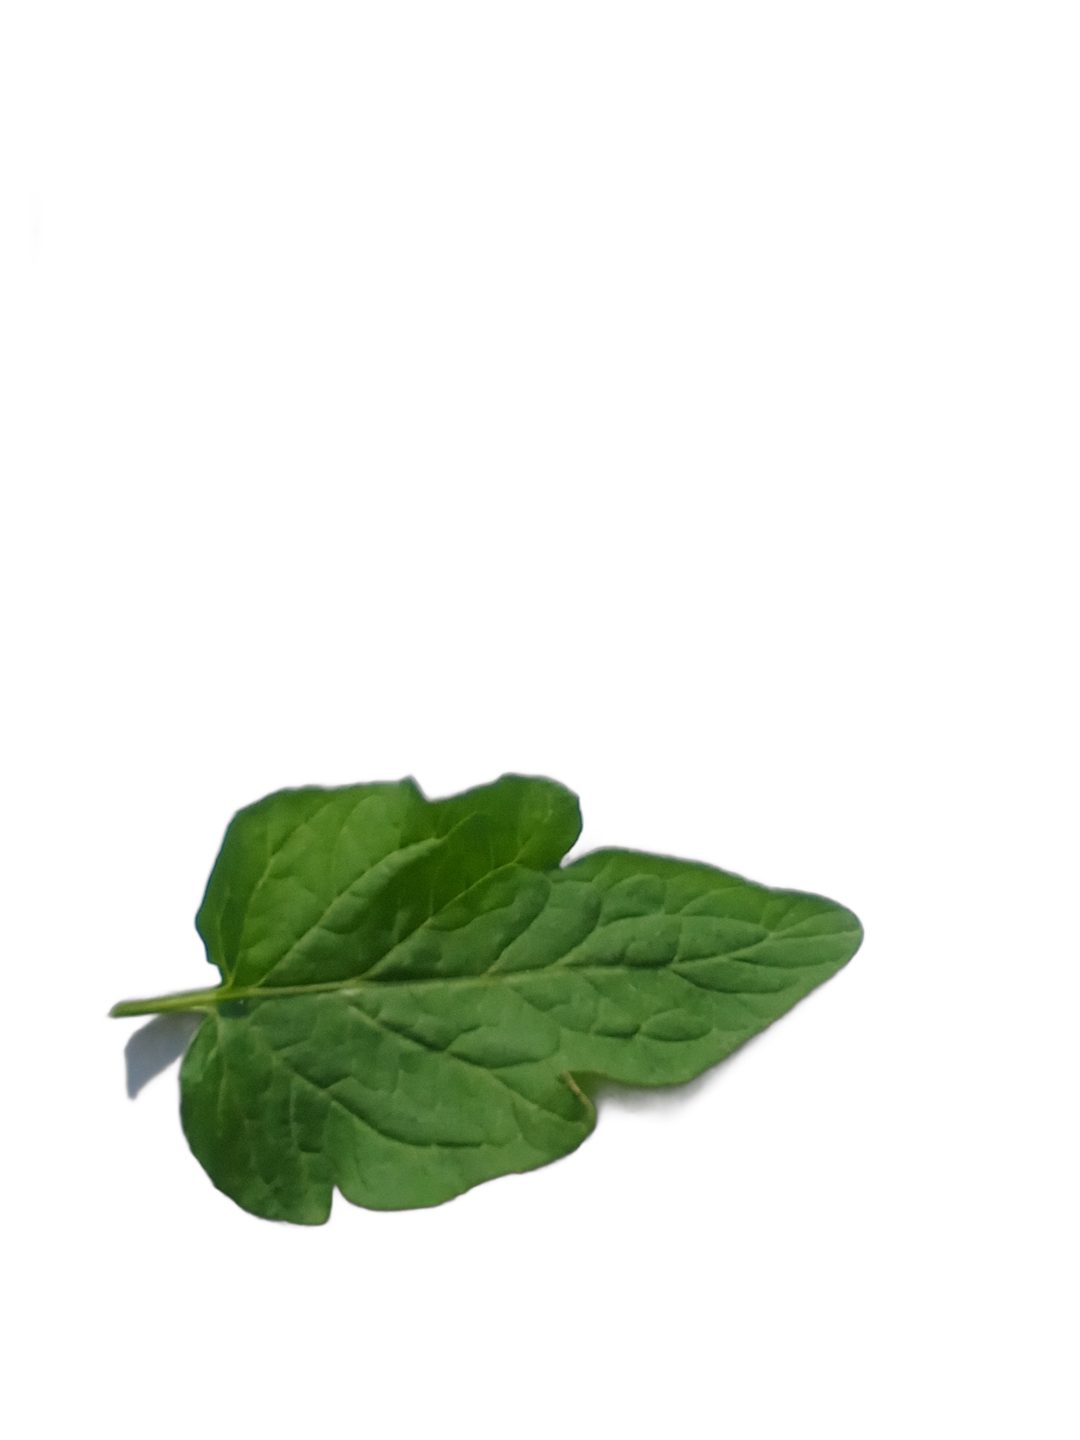
Crop: Tomato
Label: Healthy